Deity

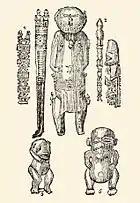
Deities of Polynesia carved from wood (bottom two are demons)

A deity with aspects similar to "Kulkulkan" in the Aztec culture has been called "Quetzalcoatl". However, states Timothy Insoll, the Aztec ideas of deity remain poorly understood. What has been assumed is based on what was constructed by Christian missionaries. The deity concept was likely more complex than these historical records. In Aztec culture, there were hundred of deities, but many were henotheistic incarnations of one another (similar to the avatar concept of Hinduism). Unlike Hinduism and other cultures, Aztec deities were usually not anthropomorphic, and were instead zoomorphic or hybrid icons associated with spirits, natural phenomena or forces. The Aztec deities were often represented through ceramic figurines, revered in home shrines.